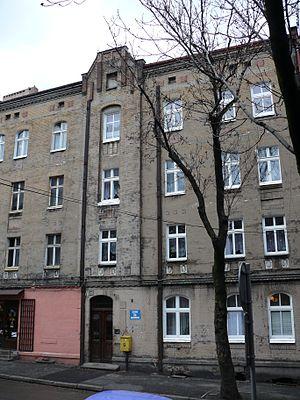
Hanna Schygulla est une actrice allemande, née le 25 décembre 1943 à Königshütte, aujourd'hui Chorzów en Haute-Silésie, région alors allemande, aujourd'hui en Pologne.